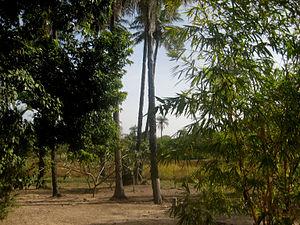
Kafountine est un village du Sénégal situé en Basse-Casamance. C'est le chef-lieu de la communauté rurale de Kafountine, dans l'ancien arrondissement de Diouloulou, le département de Bignona et la région de Ziguinchor.